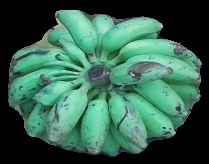
Variety: elakki-bale
Grade: grade3